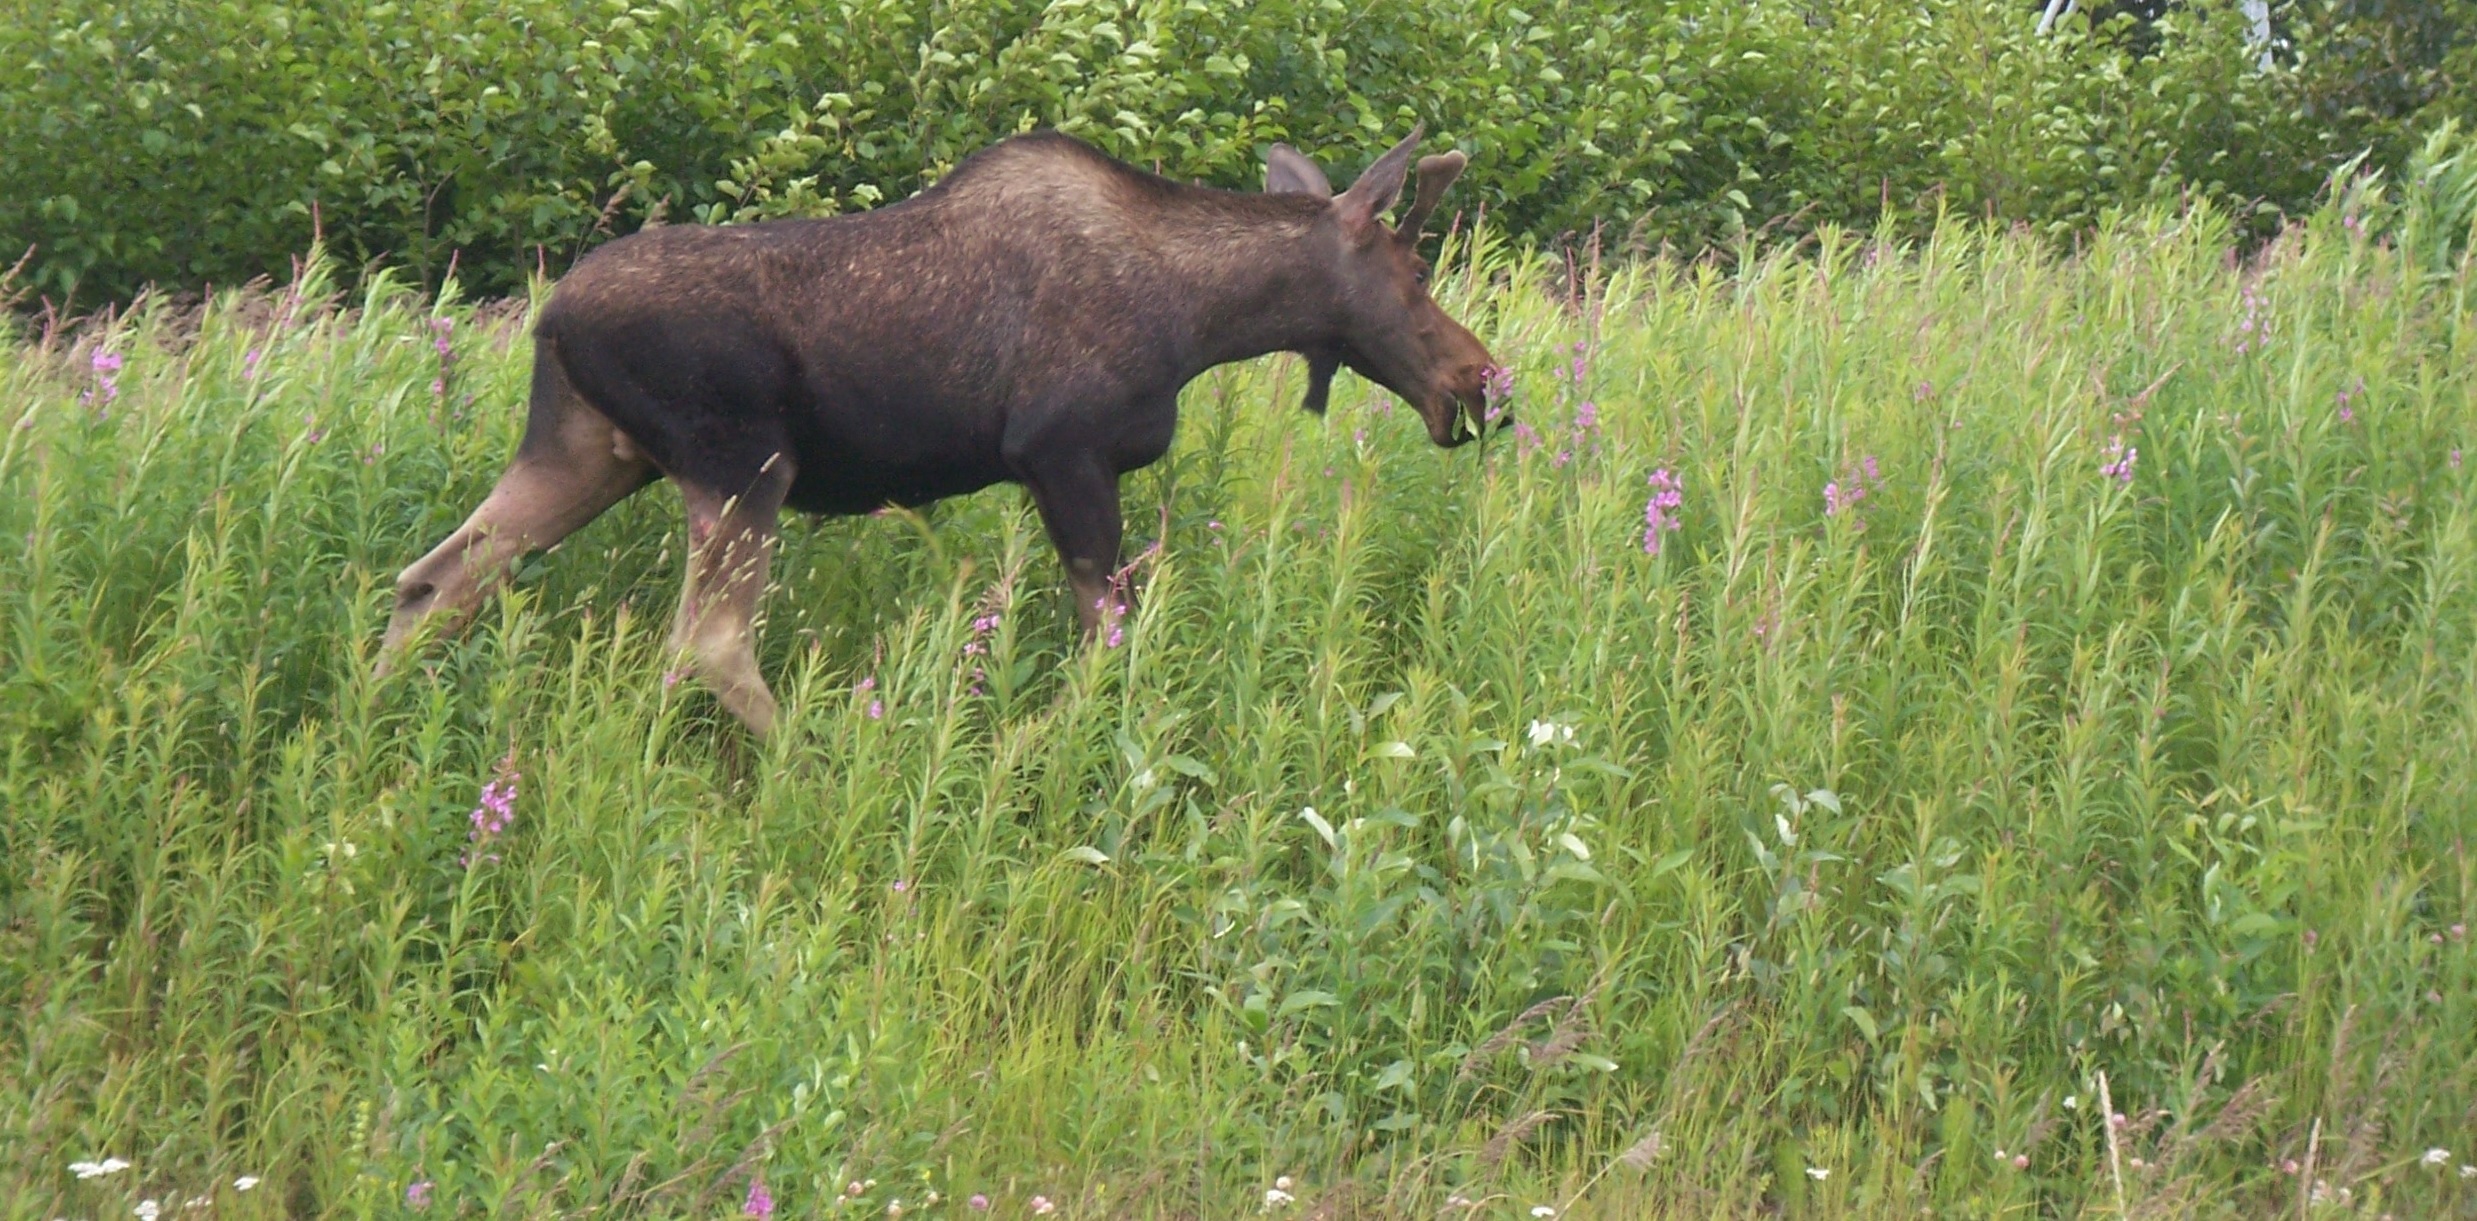
grass, meadow, prairie, animal, cute, wildlife, wild, pasture, grazing, mammal, fauna, moose, grassland, elk, browse, cattle like mammal, baby moose